Cristian Ansaldi

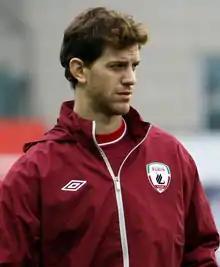
Ansaldi with Rubin Kazan in 2012

Cristian Daniel Ansaldi (born 20 September 1986) is an Argentine former professional footballer who played as a full-back. He had been capped five times with the Argentina national team.